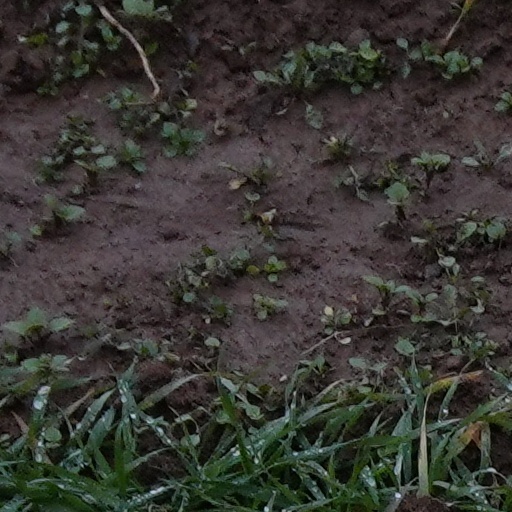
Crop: wheat